Port Robinson, Ontario

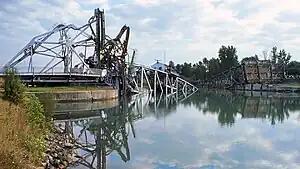

The east tower of the bridge toppled over, while the west tower collapsed in on itself. The bridge span was pushed into the water, severely deformed. The damage to the bridge was estimated as between $15 and $20 million. It was scrapped in its entirety. The removal of the towers from the canal, especially the counterweights (some 300 tons each), necessitated the use of a special heavy-duty floating crane. The canal was closed until September 9 for the repairs.